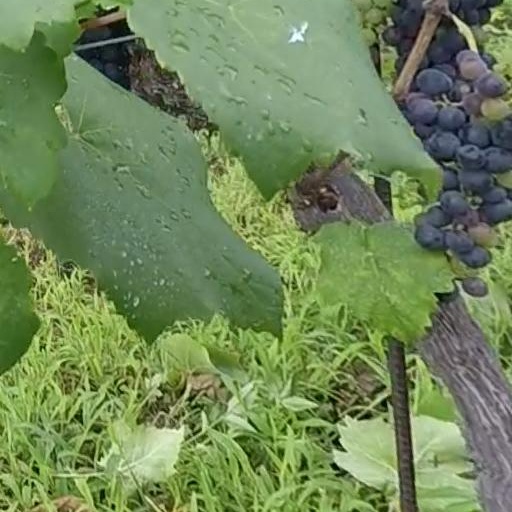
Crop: grape